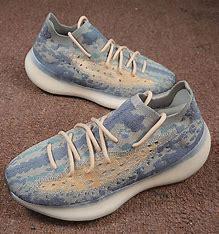
Brand: Adidas
Model: Yeezy Boost 380